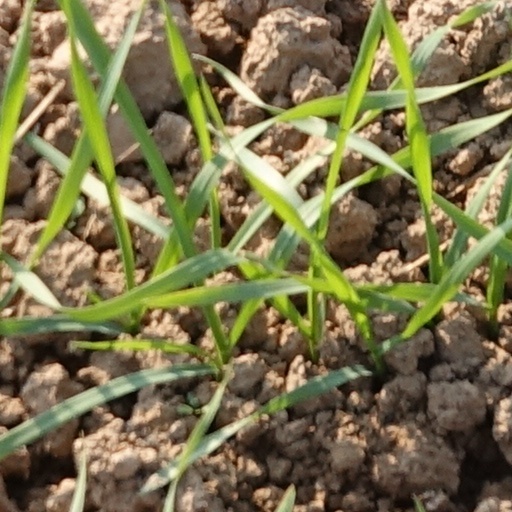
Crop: wheat